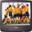
Label: television